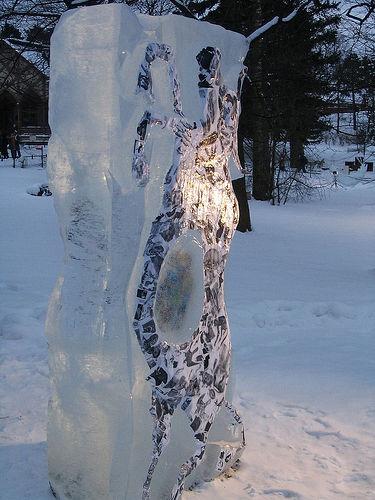
Weather: snow or frosty